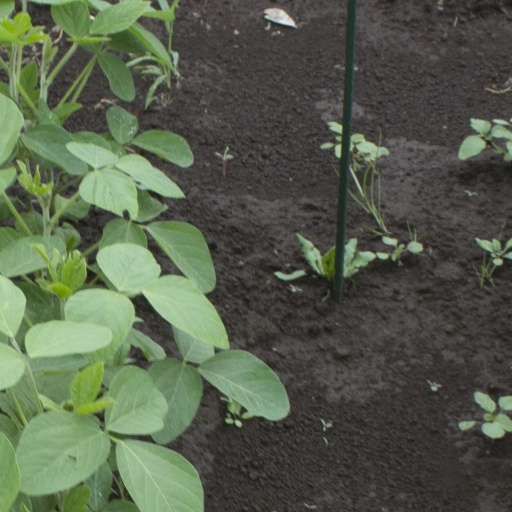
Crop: soybean